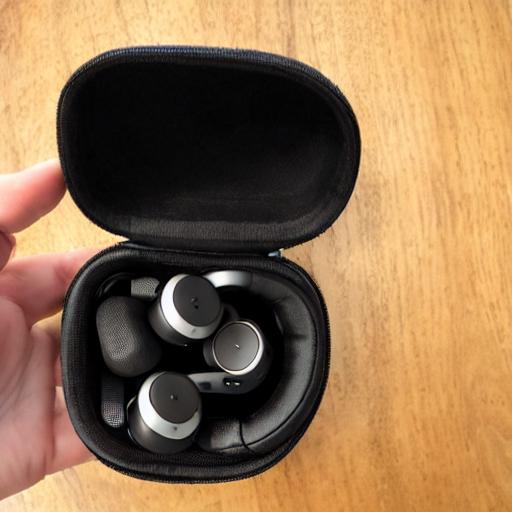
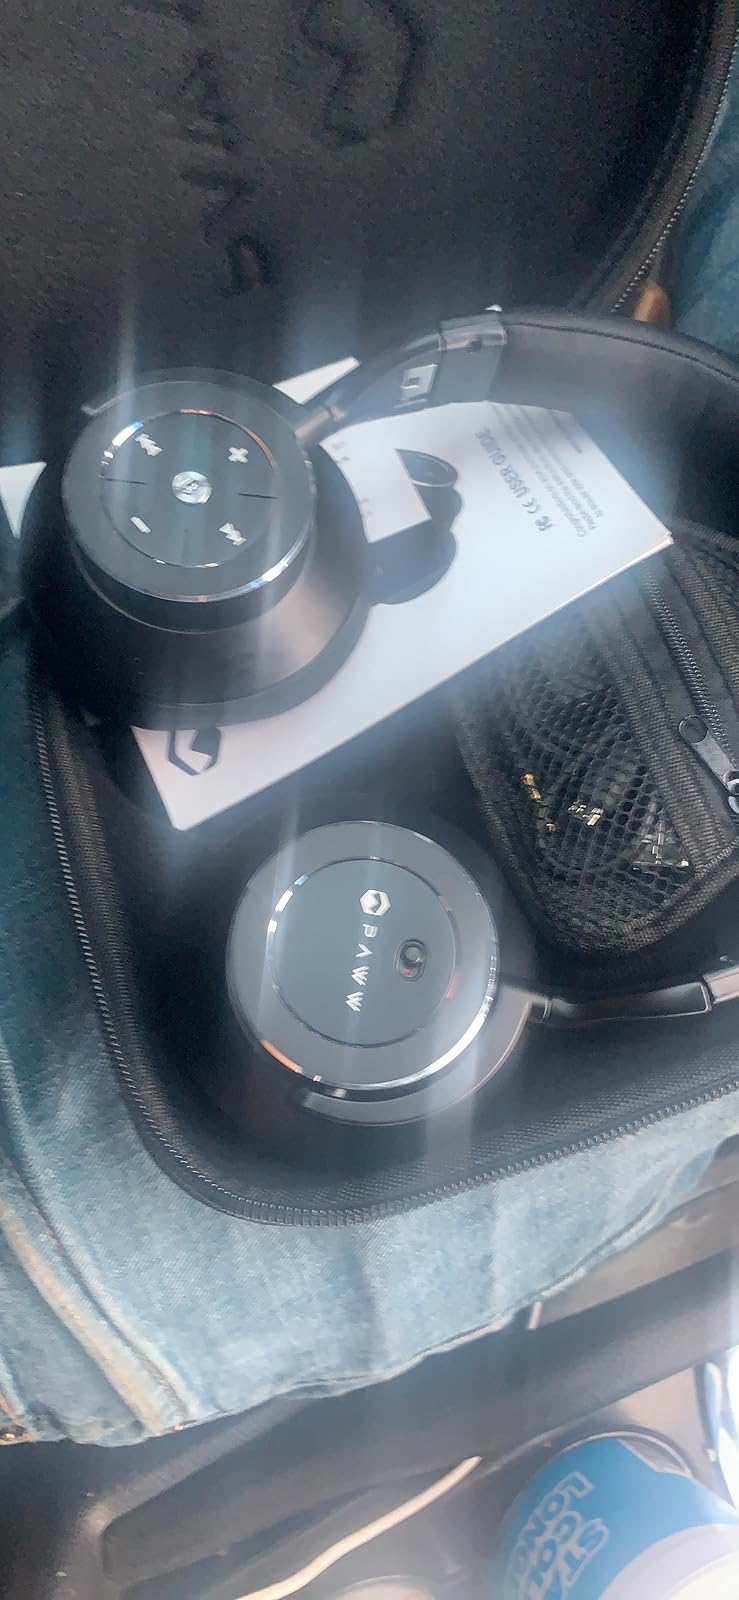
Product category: headphones
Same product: no